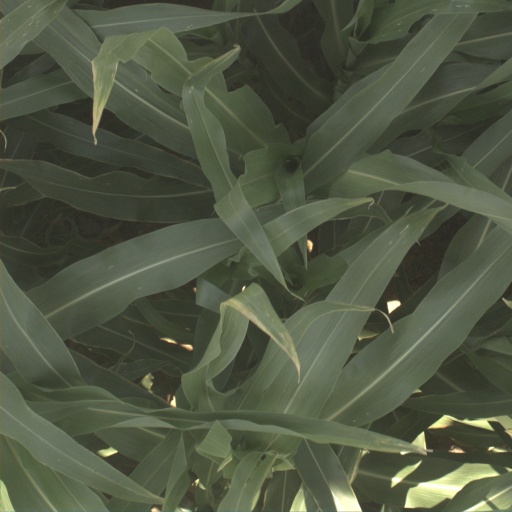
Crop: sorghum